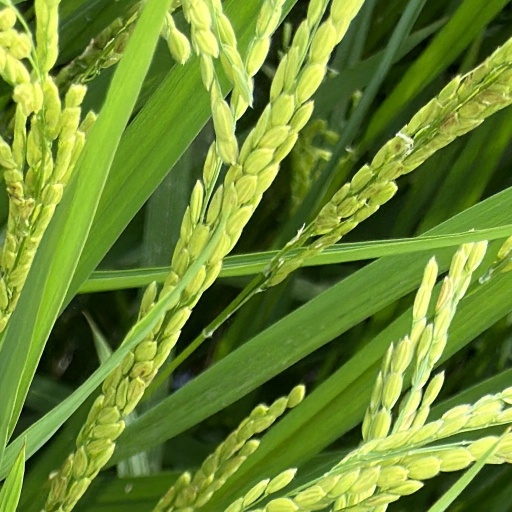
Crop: rice